2018 24 Hours of Le Mans

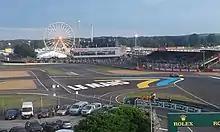
View of the Ford Chicanes as viewed from slightly above the ground

The dates for the 2018 24 Hours of Le Mans were confirmed at a meeting of the FIA World Motor Sport Council in its headquarters in Geneva, Switzerland on 19 June 2017. It was the 86th edition of the event, and the second of eight automobile endurance races of the 2018–19 FIA World Endurance Championship (WEC).